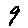
Label: 9